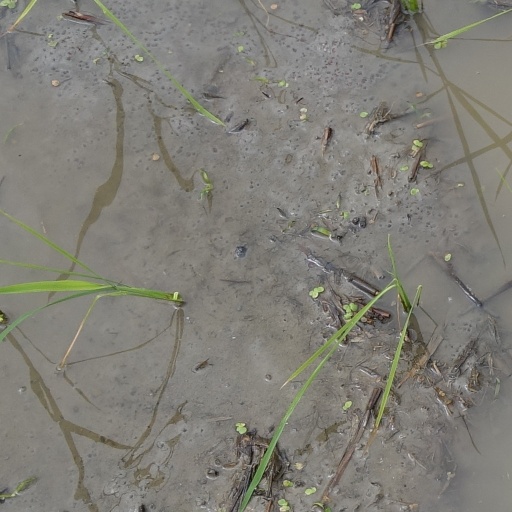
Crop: rice